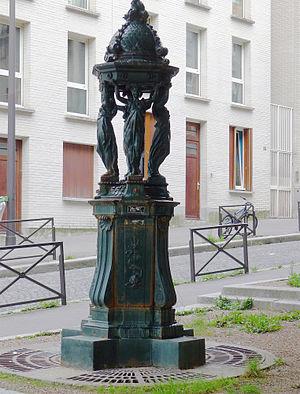
Place Joseph-Epstein (fontaine Wallace) - Paris XX
Cette liste recense les fontaines Wallace de Paris : les fontaines Wallace sont des points d'eau potable publics dessinés par Charles-Auguste Lebourg et financés par le philanthrope Richard Wallace à la fin du XIXᵉ siècle. Bien qu'implantées dans de nombreuses villes, c'est dans la capitale française qu'elles sont en plus grand nombre.
La place Joseph-Epstein est une voie située dans le quartier du Père-Lachaise du 20ᵉ arrondissement de Paris.